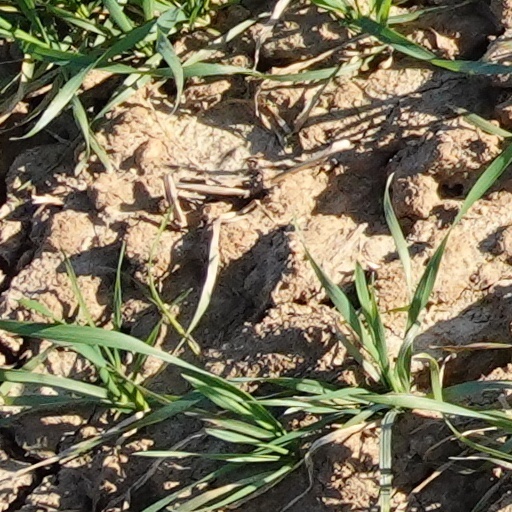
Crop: wheat